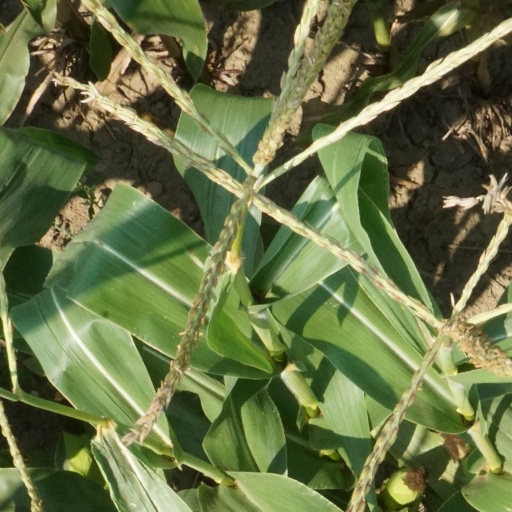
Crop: maize; corn